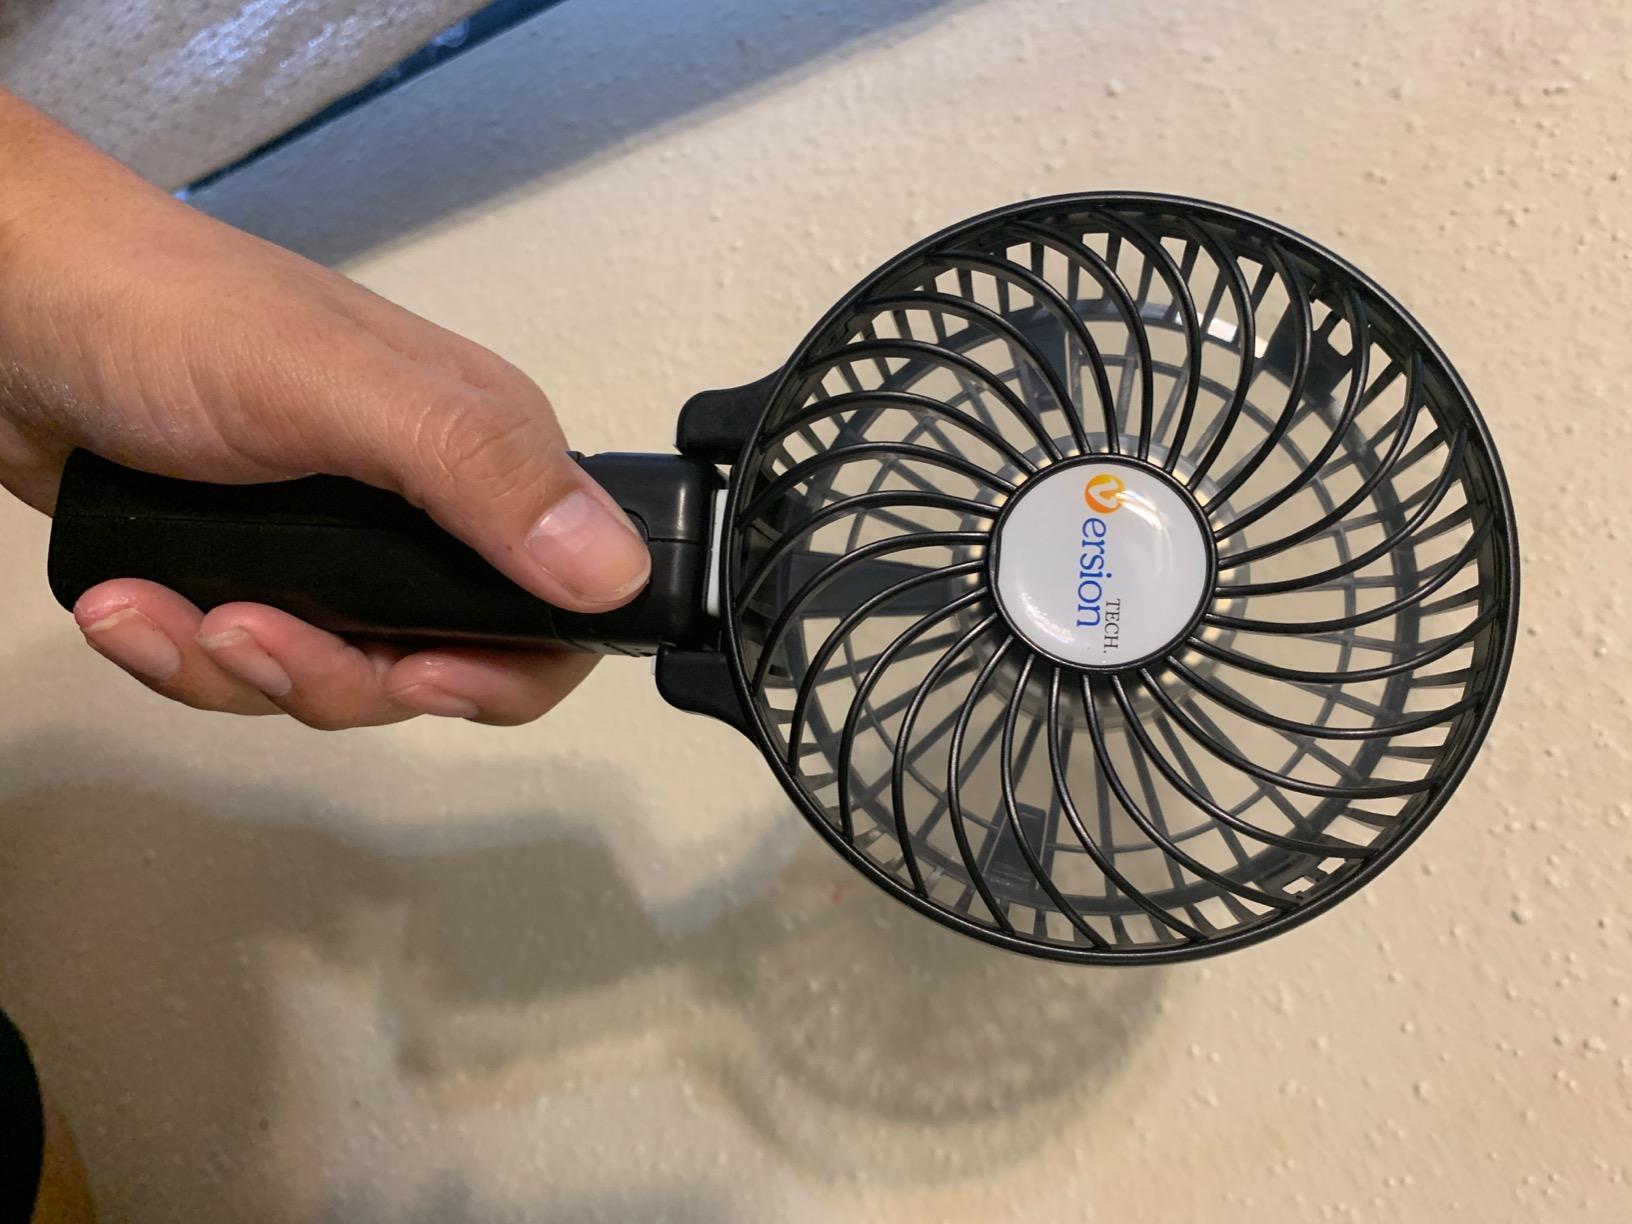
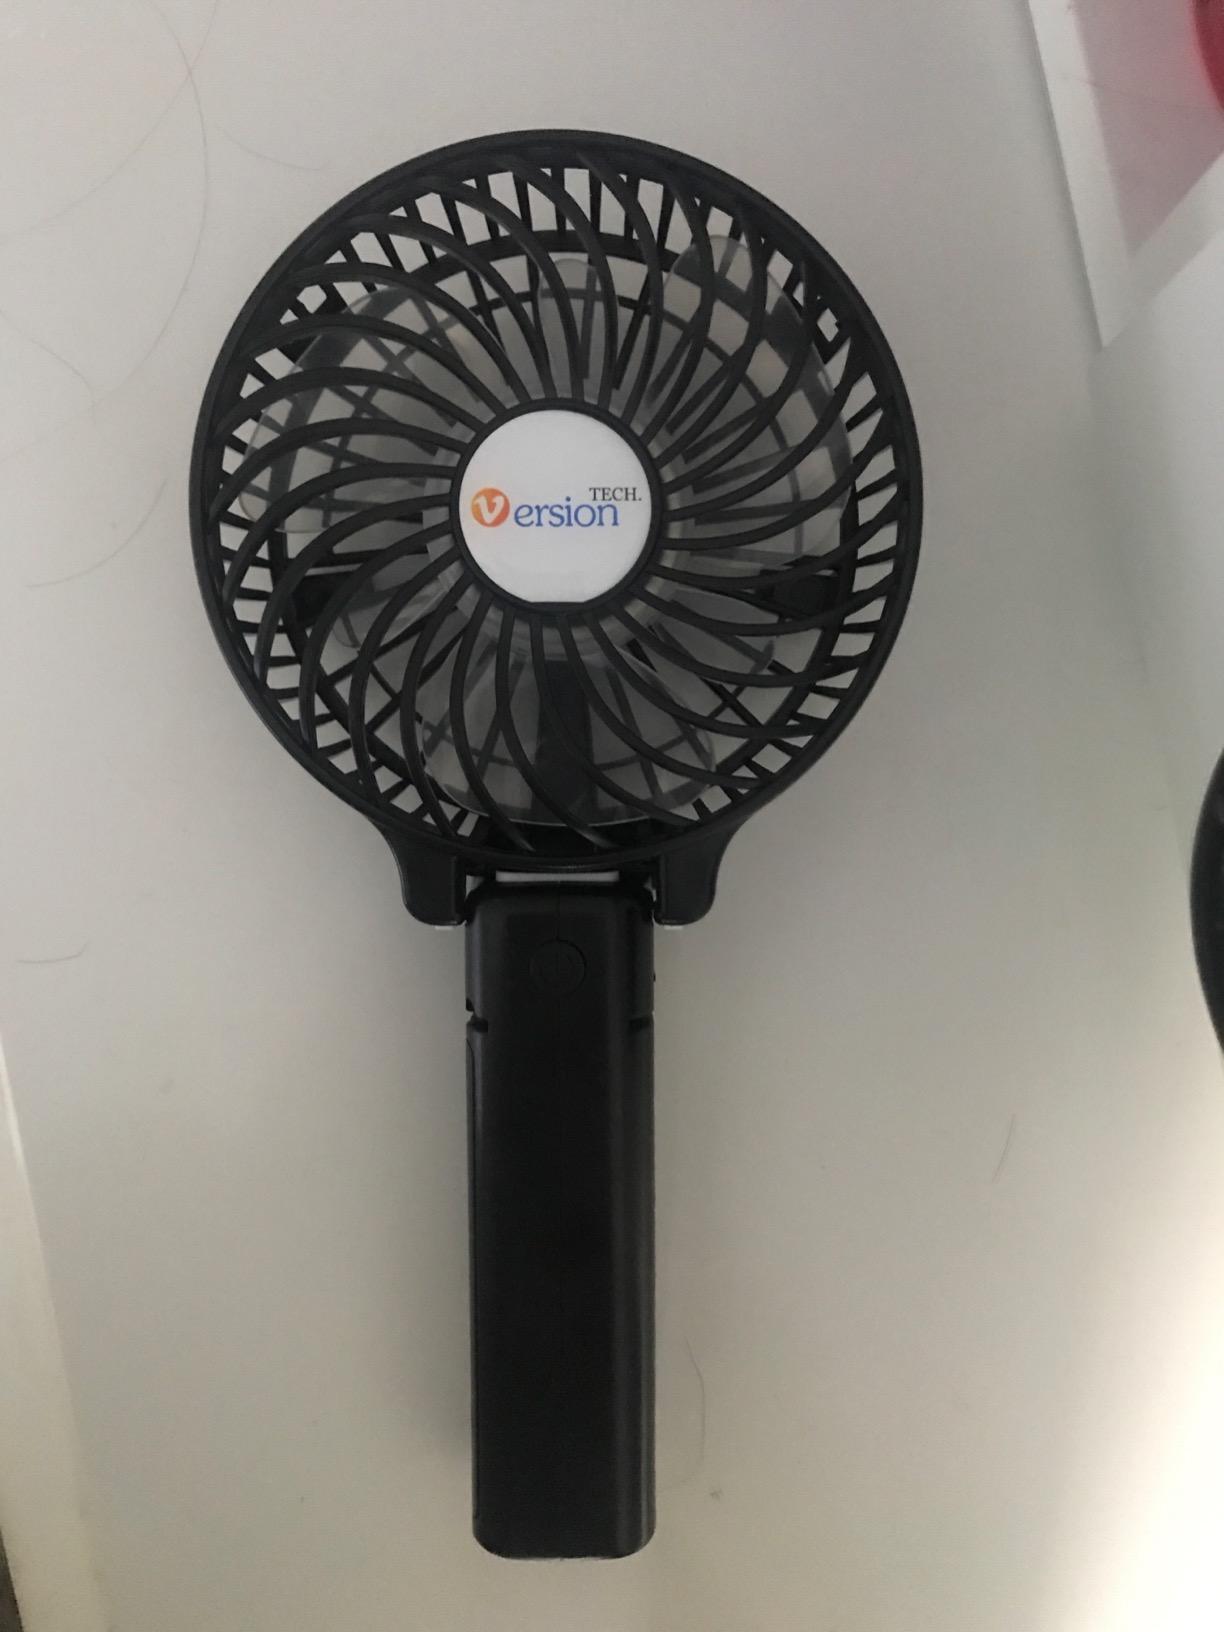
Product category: fan
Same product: yes